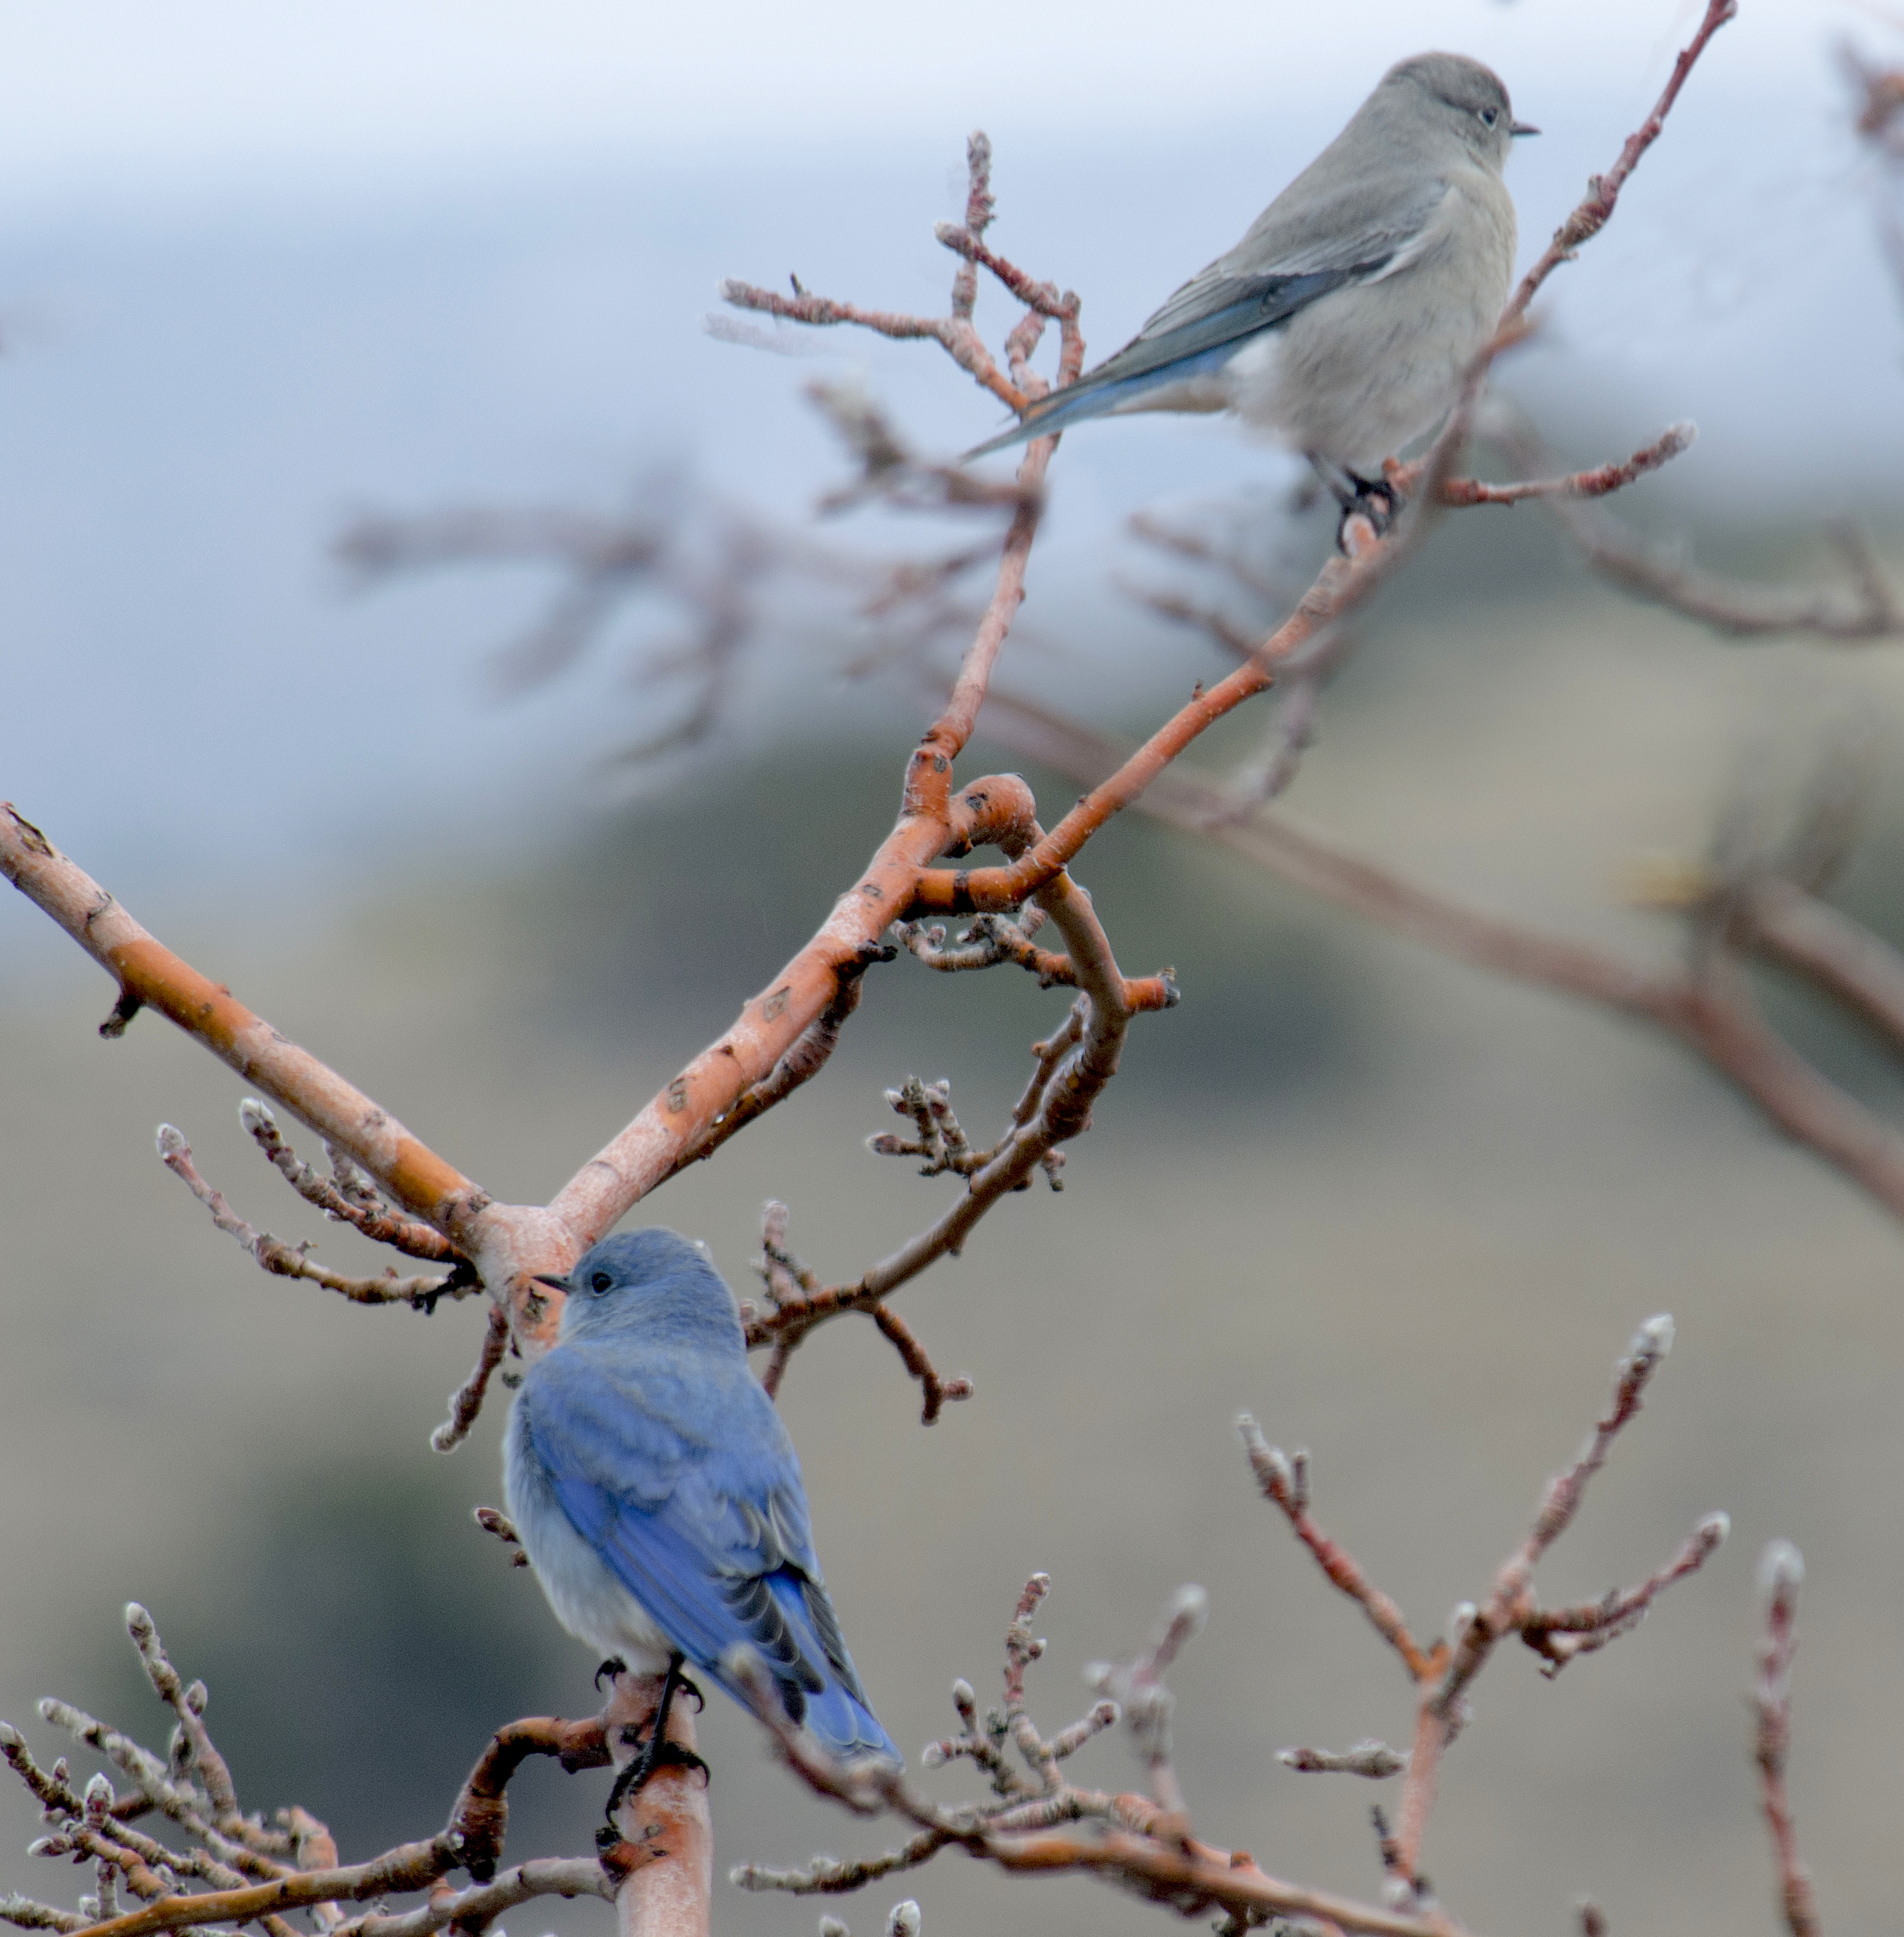
tree, nature, branch, blossom, winter, bird, leaf, flower, wildlife, spring, season, fauna, twig, vertebrate, finch, perching bird